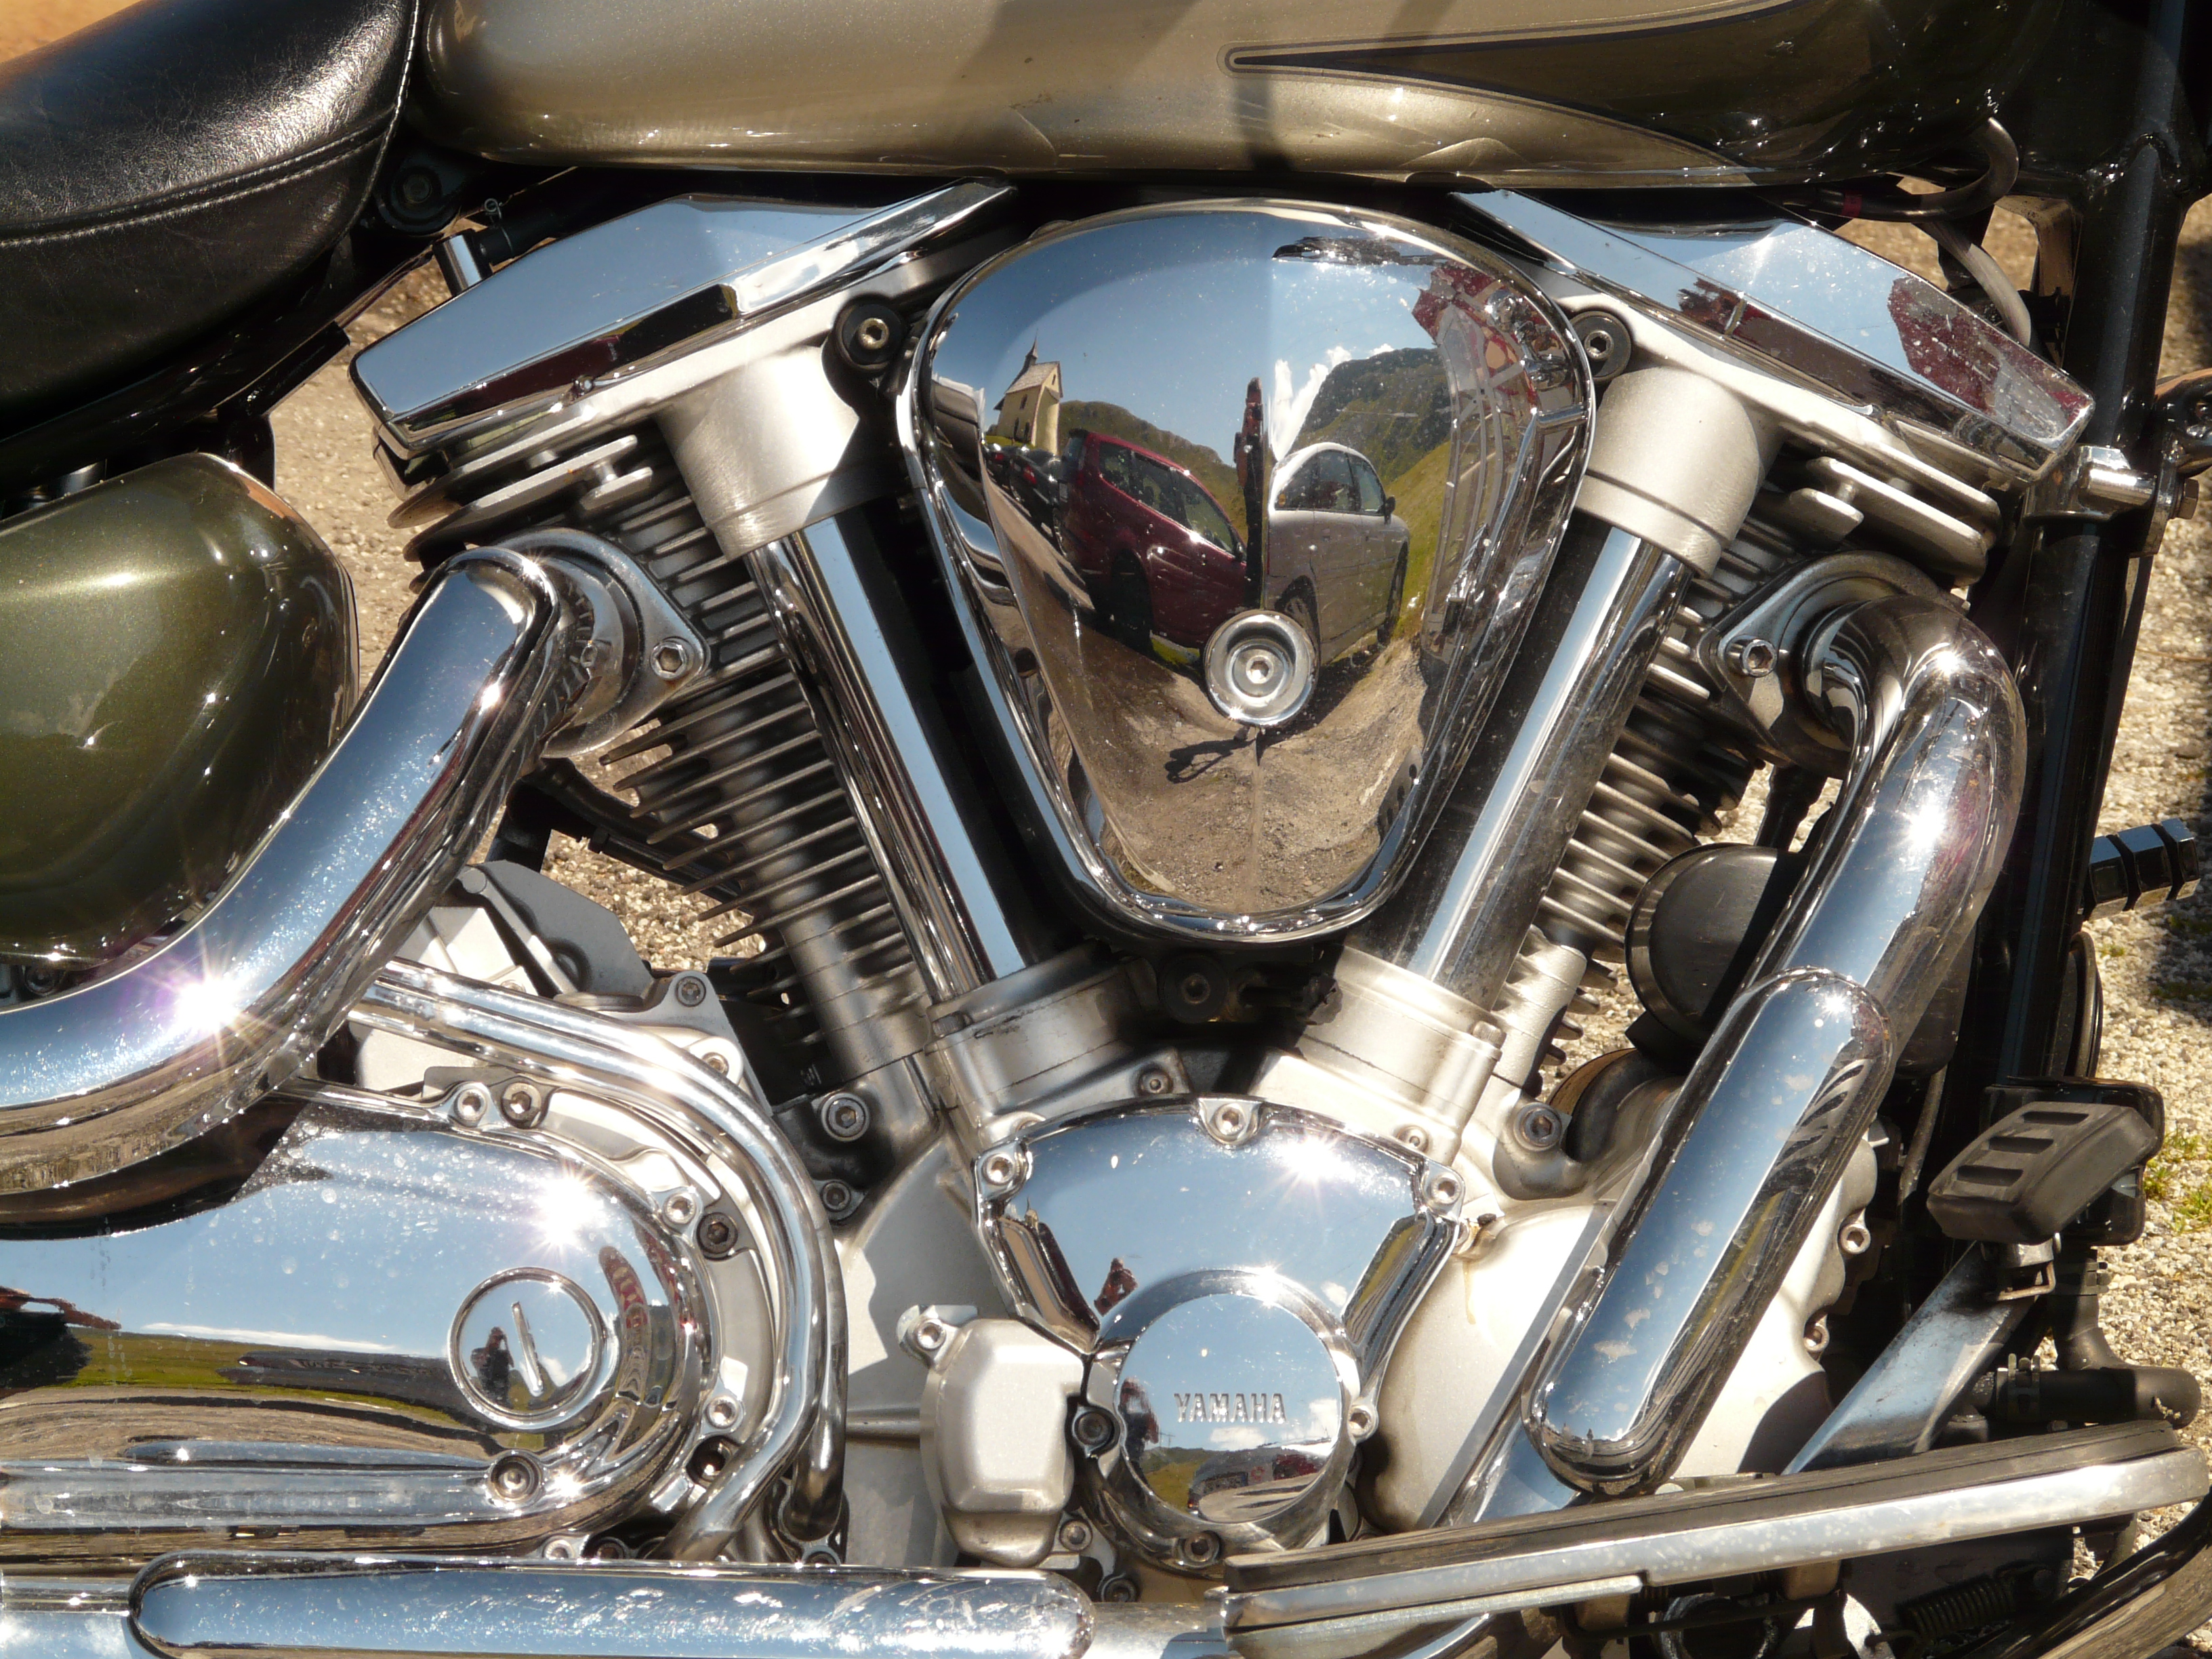
car, wheel, vehicle, motorcycle, metal, chrome, engine, chopper, exhaust, cruiser, exhaust system, land vehicle, automobile make, automotive engine part